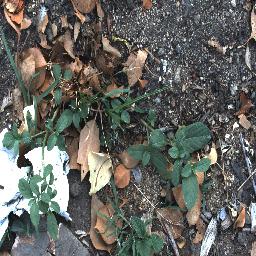
Label: negative